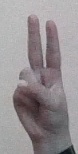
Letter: taa